Matthew Bower

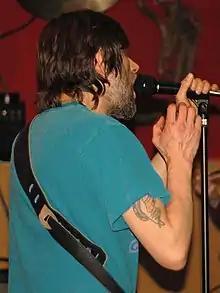
Matthew Bower in concert with Hototogisu

Matthew Bower is a British musician, active since the early 1980s, who has done both collaborative and solo work.